Bishnupur (West Bengal)

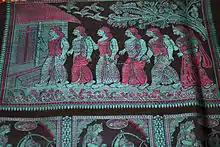
Baluchari saree

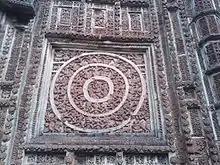
The "Raschakra" of the Syamaraya temple or Pancharatna Temple, established in 1643.

Royal patronage also gave rise to Bishnupur Gharana (school) of Hindustani classical music in late 18th-century and the Bishnupur school of painting.